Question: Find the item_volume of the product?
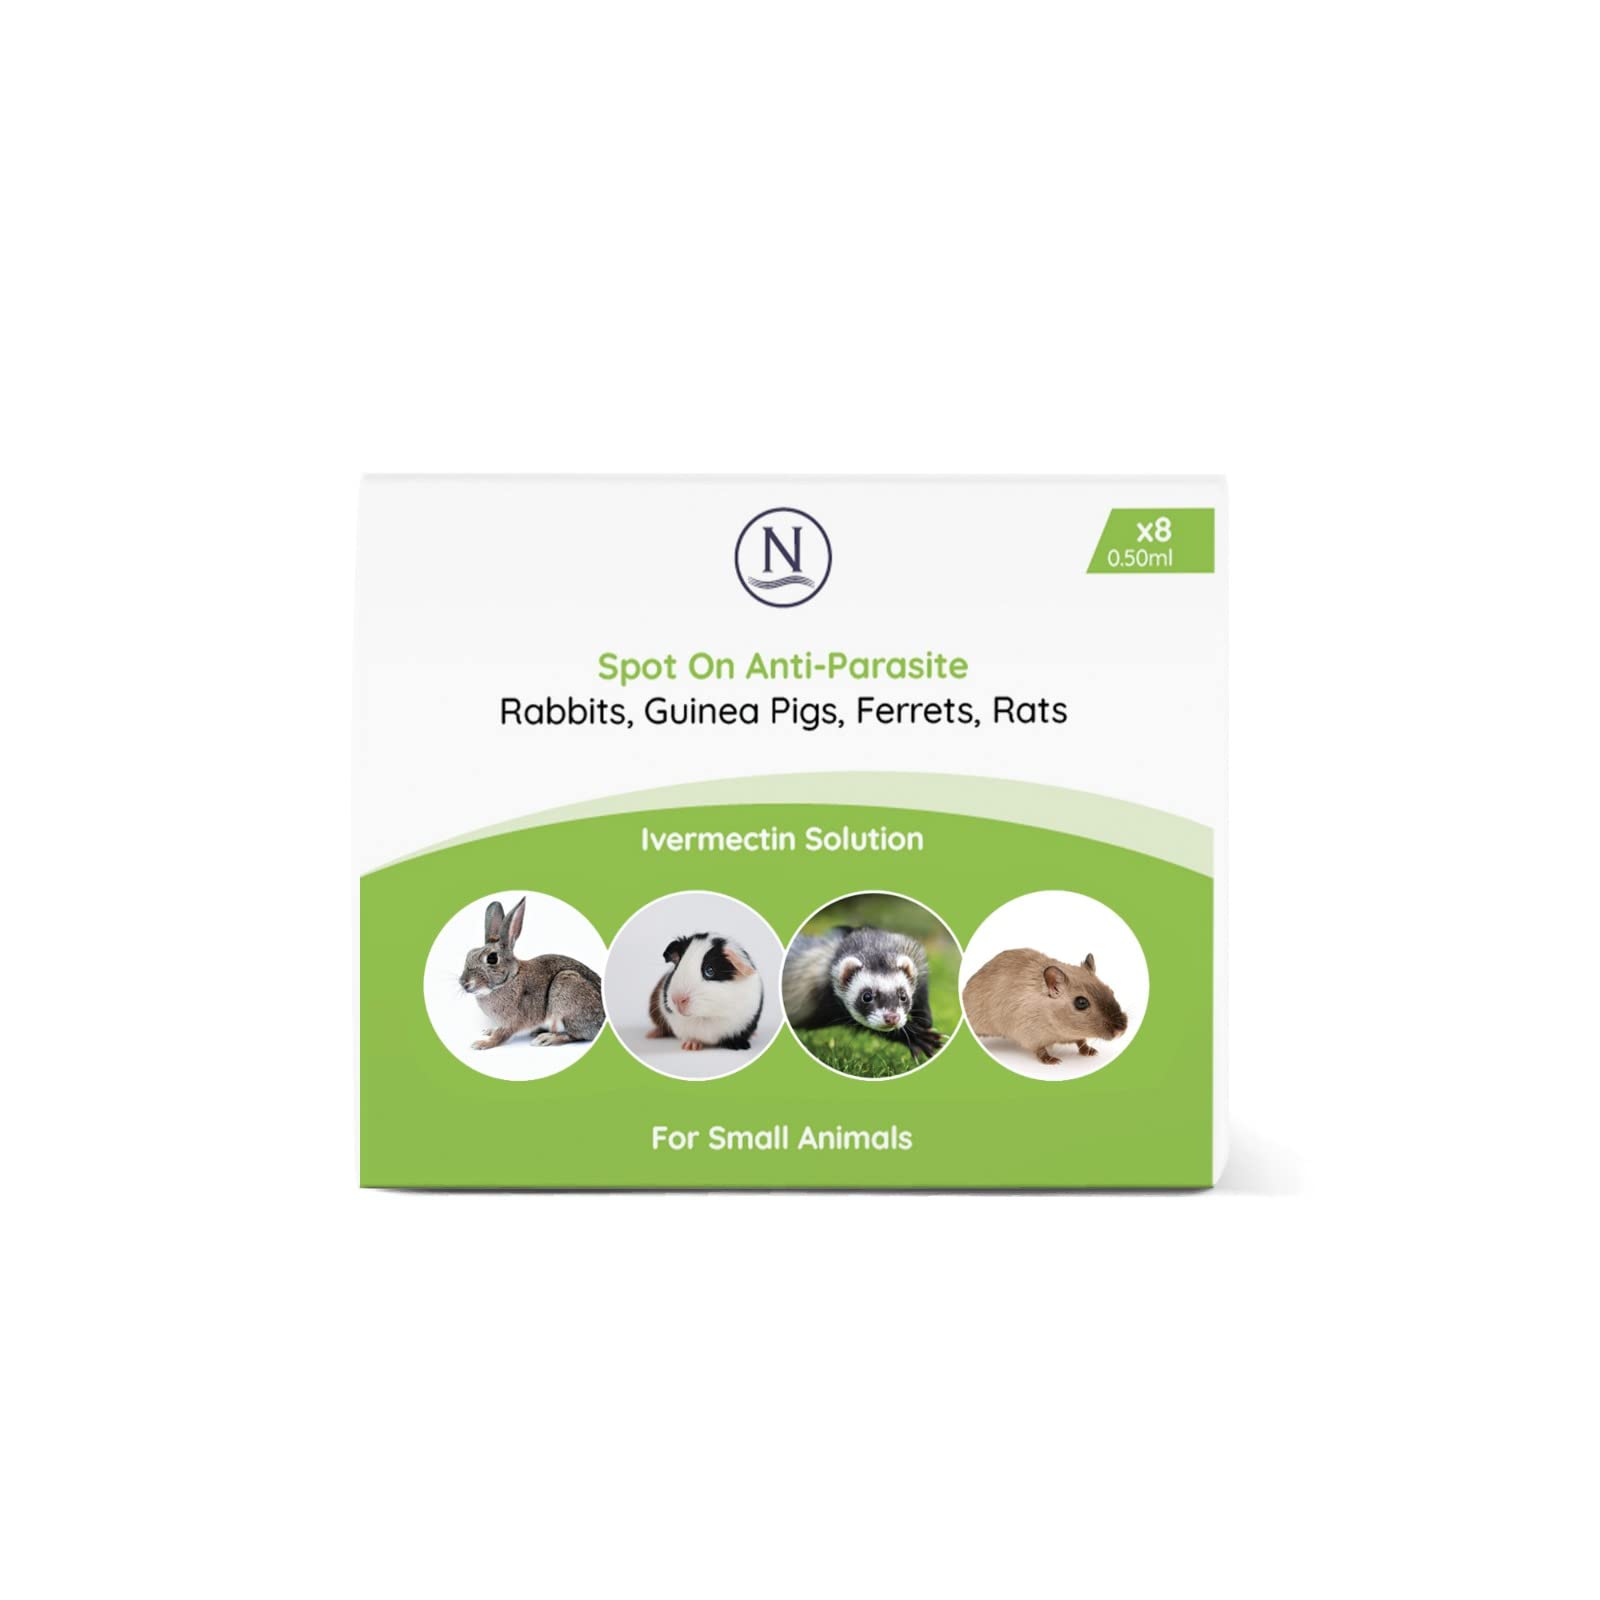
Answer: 0.5 millilitre